Mahra Sultanate

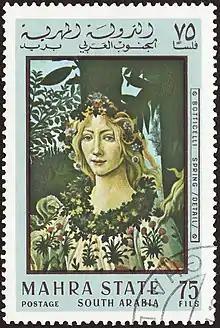
Mahra State stamp issued in 1967, the last year of the state's existence; it depicts Flora from "Primavera" by Sandro Botticelli, c. 1480

Sultan Ali bin Abdulla had three sons, all of whom predeceased him. He died in 1907 and was succeeded by Sultan Abdulla bin Isa, to whom was continued the annual stipend paid to his predecessor. The Sultan of Socotra and Qishn receives a salute of 9 guns, which was made permanent in 1902.